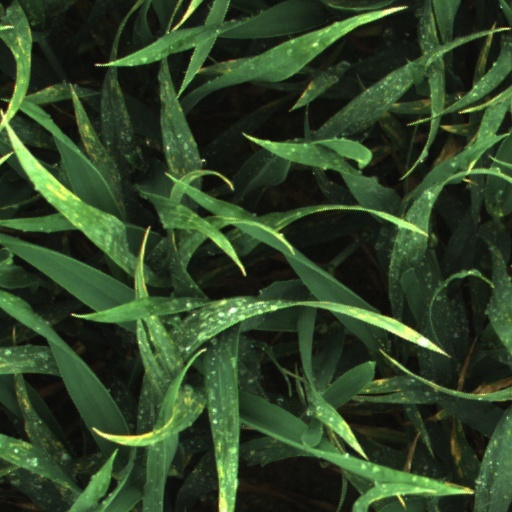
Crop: wheat